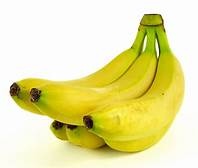
Label: banana